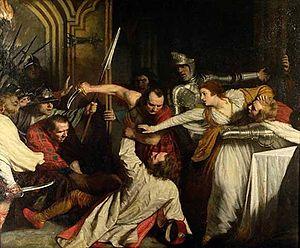
Le Meurtre de David Rizzio est un tableau peint par William Allan vers 1833. Il représente le meurtre de David Rizzio, sous le règne de Marie Stuart.
Davide Rizzio, parfois écrit Davide Riccio ou Davide Rizzo et francisé en David Rizzio, est un courtisan italien né près de Turin vers 1533 et mort le 9 mars 1566. Descendant d'une famille piémontaise de noblesse ancienne, les Riccio, comtes de San Paolo Solbrito, il s'éleva pour devenir le secrétaire particulier de la reine d'Écosse, Marie Stuart. L'époux de Marie, Lord Darnley, aurait été jaloux de leur amitié à la suite de rumeurs selon lesquelles Marie aurait été enceinte de Rizzio et il participa à une conspiration de nobles protestants, conduite par Patrick Ruthven, pour l'assassiner. Ce meurtre précipita la chute de Darnley et eut de sérieuses conséquences pour la suite du règne de Mary.